List of awards and nominations received by Chiwetel Ejiofor

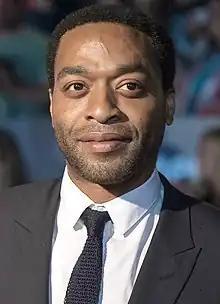
Ejiofor at the 2015 Toronto International Film Festival

Chiwetel Ejiofor is a British actor and filmmaker who has received various awards and nominations, including a British Academy Film Award and a Laurence Olivier Award. He has received additional nominations for one Academy Award, one British Film Academy Award, five Golden Globe Awards, two Primetime Emmy Awards, and three Screen Actors Guild Awards.